Horror films of Europe

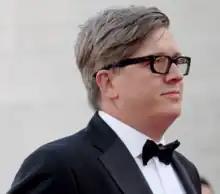
Tomas Alfredson, director of "Let the Right One In" (2008), the film that academic Gunnar Iversen described in 2016 as the most popular and successful of any Swedish horror films of the 21st century.

Early silent Italian "fantastique" films focused more on adventure and farce opposed to Germany's expressionism. The National Fascist Party in Italy had forced film in the early sound era to "spread the civilization of Rome throughout the world as quickly as possible." Another influence was the Centro Cattolico Cinematografico (Catholic Cinematic Centre) that was described by Curti as "permissive towards propaganda and repressive against anything related to sexuality or morality." The Vatican City's newspaper "L'Osservatore Romano" for example, critiqued the circulation of films like "Bride of Frankenstein" (1935) in 1940.